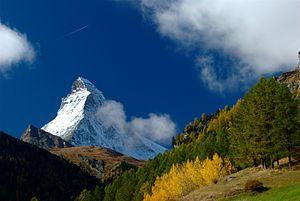
Une klippe est une partie d'une nappe de charriage isolée du reste de celle-ci par l'effet de l'érosion. Le terme îlot a aussi été utilisé en français, ce terme date de l'époque où la nature des nappes de charriage n'était pas connue et où l'on pensait que ces lambeaux de charriage provenaient d'îlots entourés par une mer peu profonde.